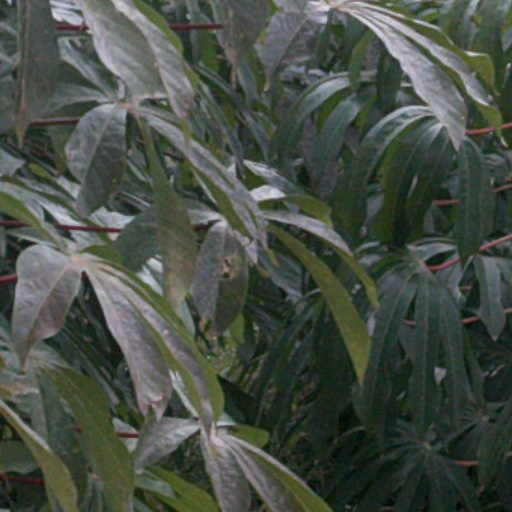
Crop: cassava